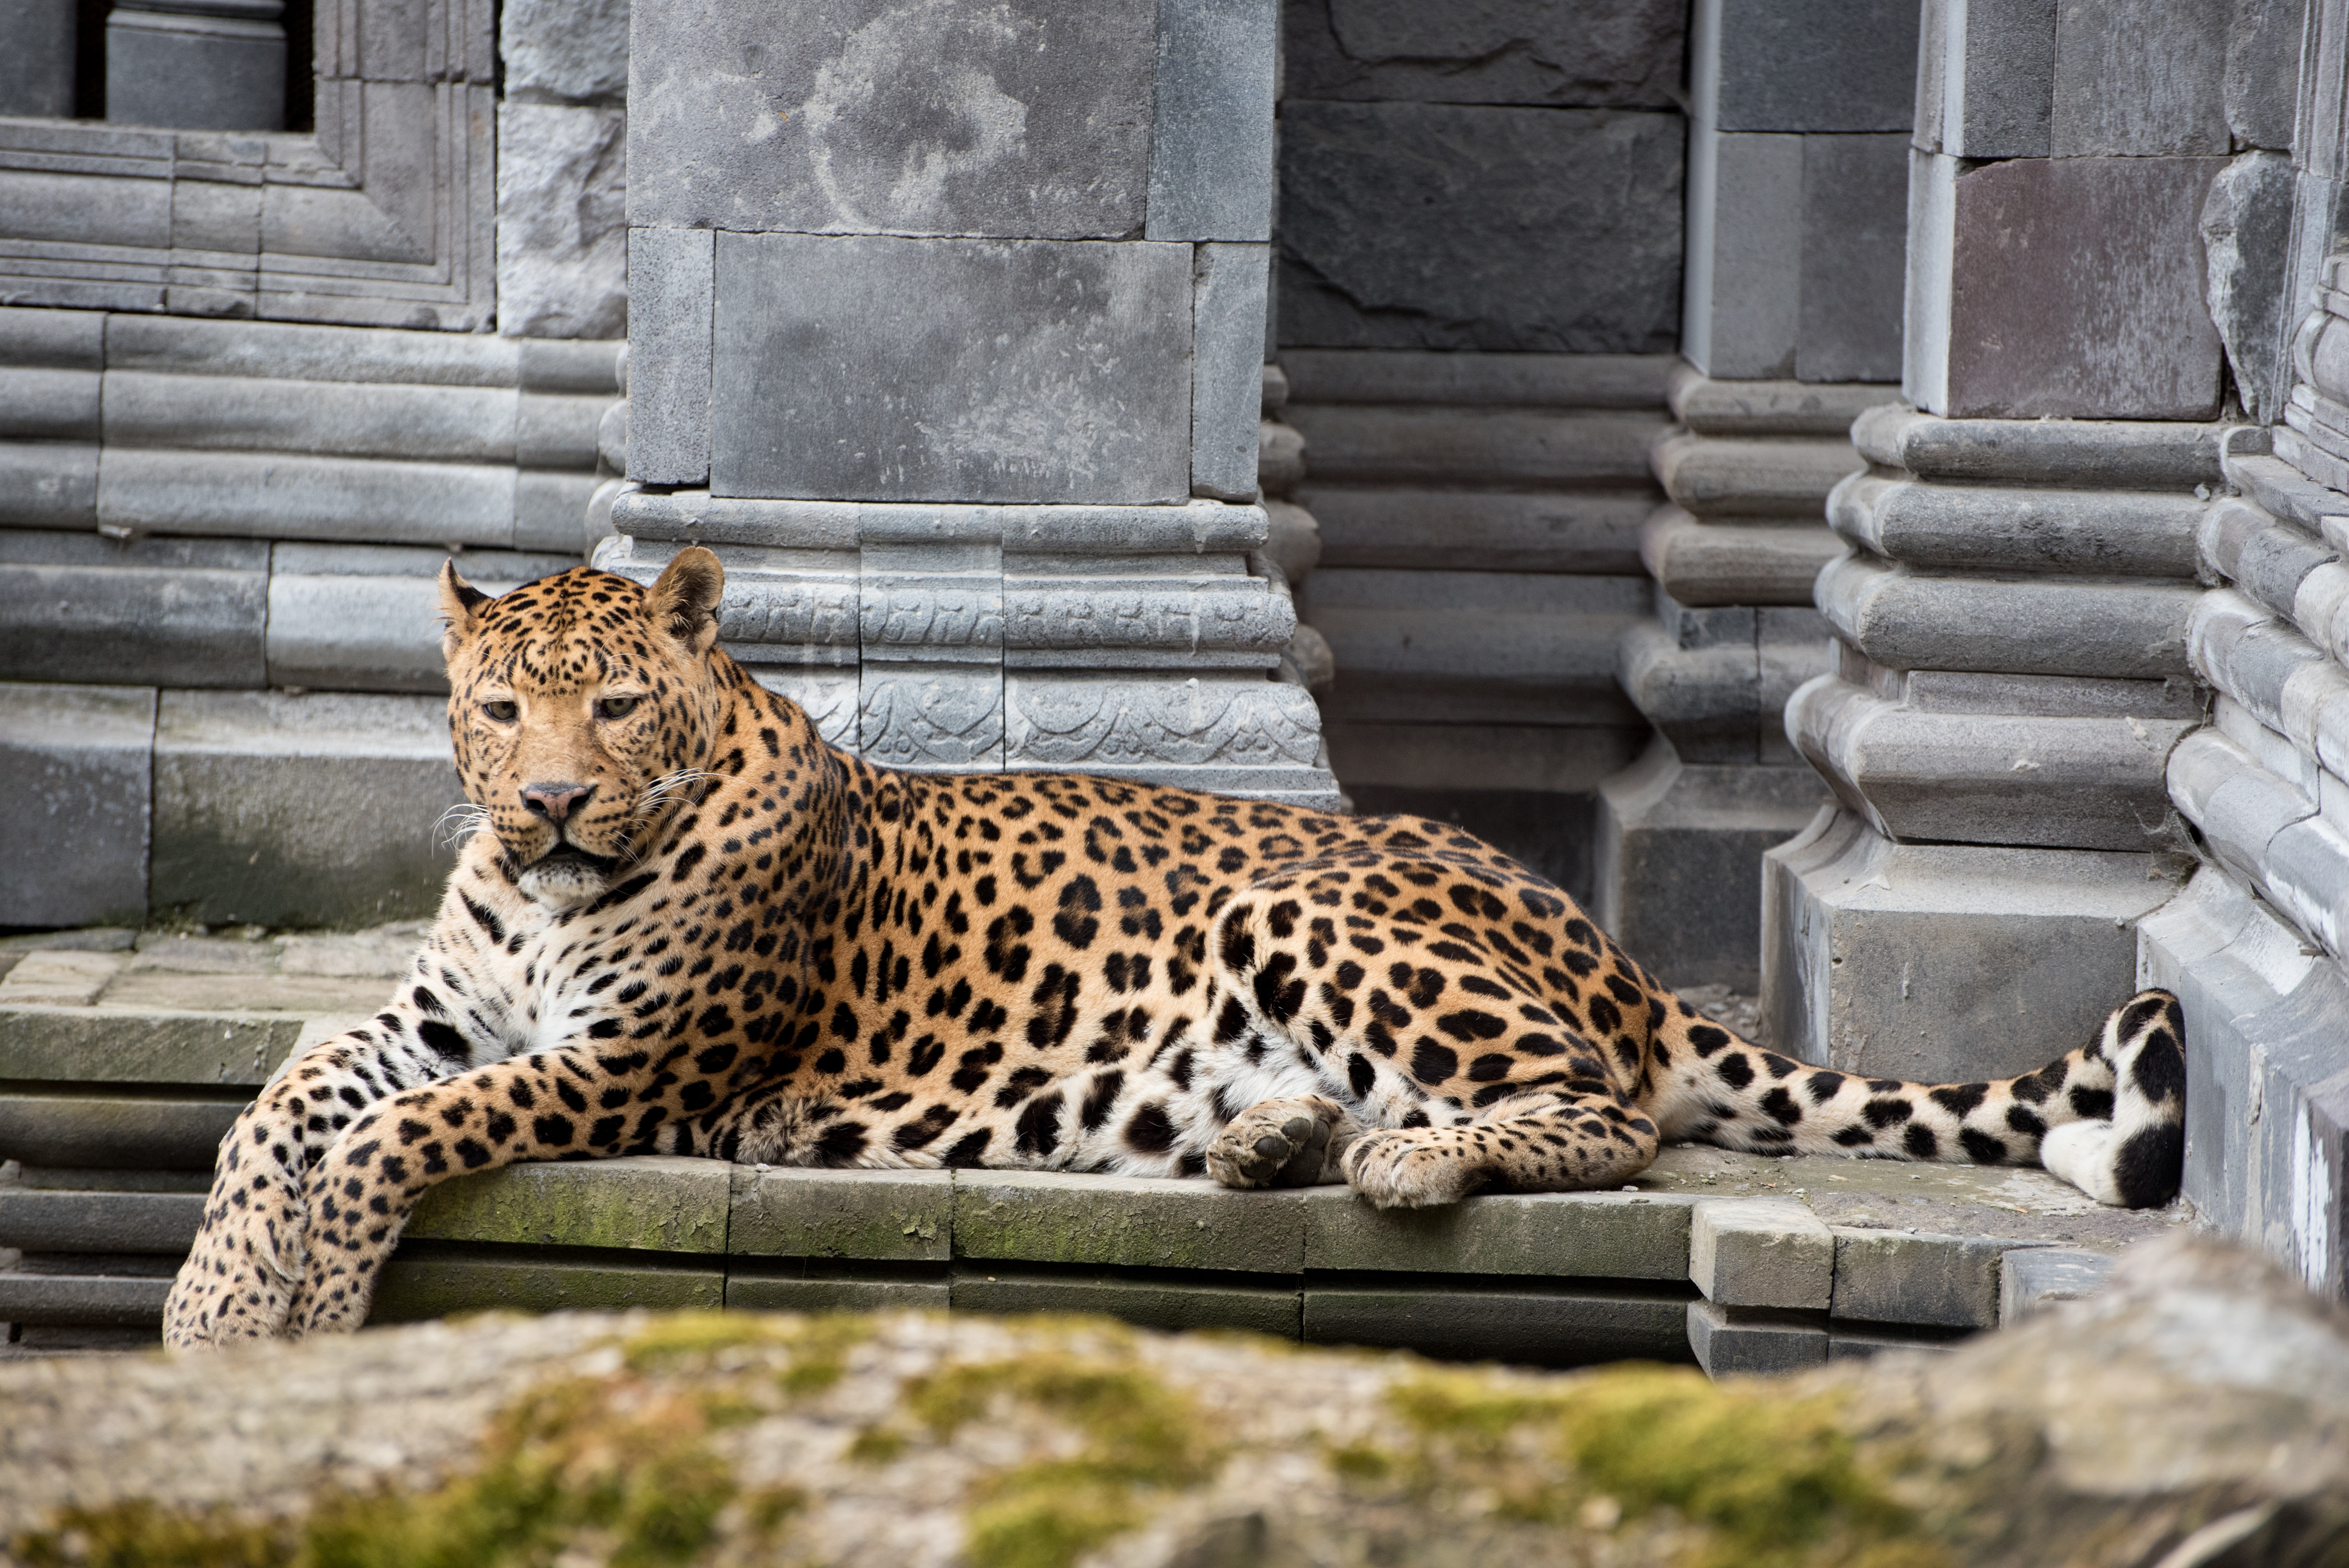
wildlife, zoo, mammal, fauna, leopard, vertebrate, cougar, panther, pairi daiza, big cats, cat like mammal